Antongona

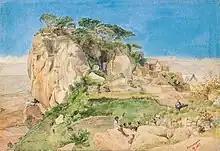
A painting of the Rova Antongona from 1875

Antongona is a sacred hill, it consists of two royal houses dated from the 16th and 18th centuries AD, spaced roughly 300 m apart and a royal tomb. Situated on natural rock formations, stone walls and doorways augmented the inherent defensive qualities of the rock formations constructed upon. From the center of the structure, a full 360° view was obtained of the surrounding landscape, further exemplifying the defensive quality of the sites.